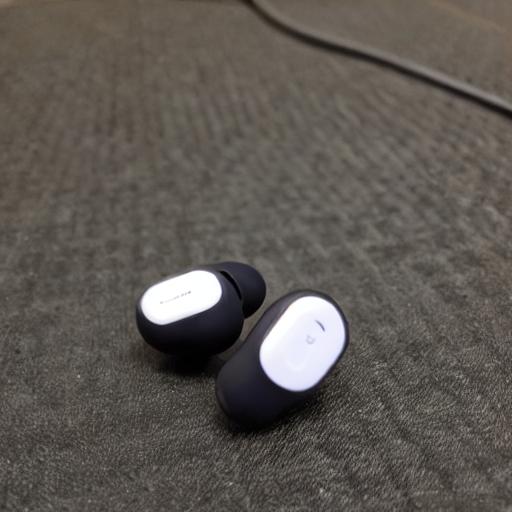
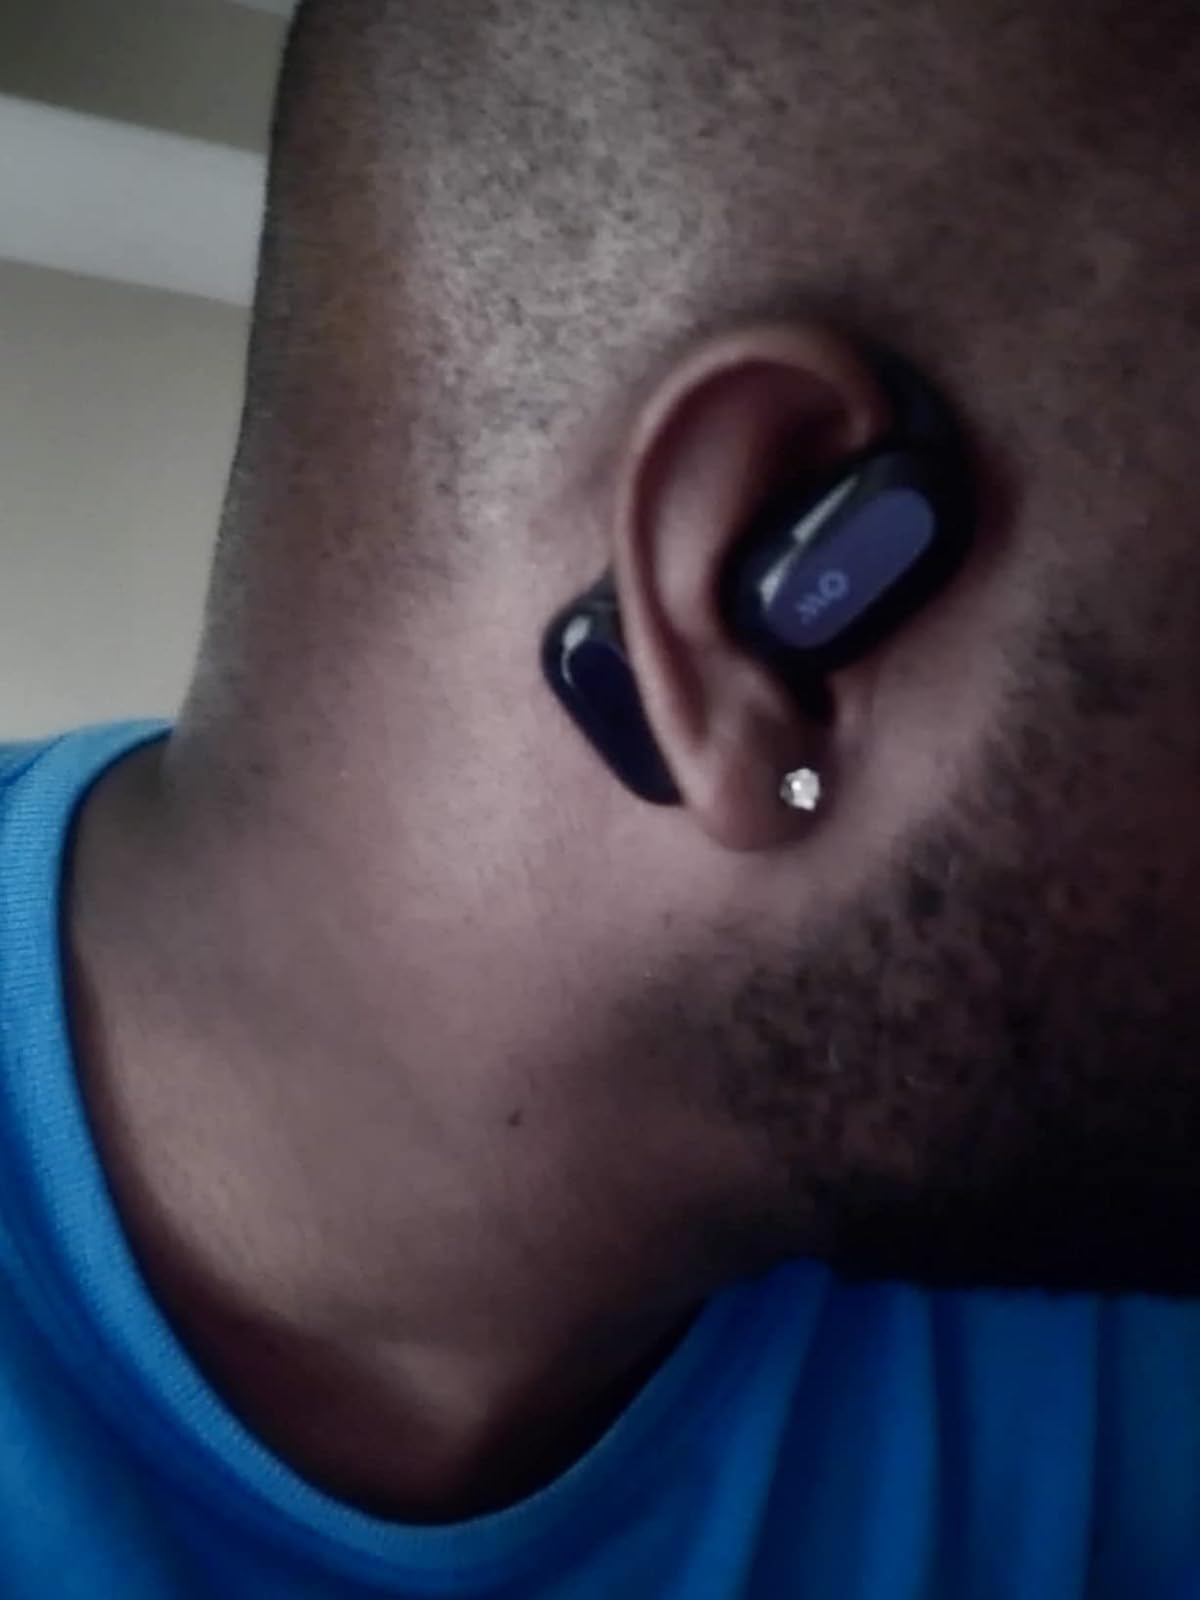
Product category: earbuds
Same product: no